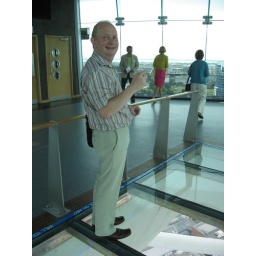
Philip nonchalantly walks across the largest glass floor in Europe